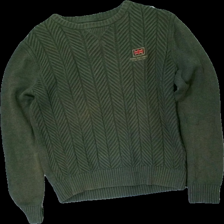
View: front
Type: Sweater
Category: Men
Brand: Morris
Colors: Green
Material: 100% cott
Pattern: Other
Cut: Regular
Size: M
Season: All
Damage location: bottom right
Damage 2 location: middle right
Damage 3 location: bottom left
Price range: 50-100
Recommended usage: Reuse